List of international prime ministerial trips made by Paolo Gentiloni

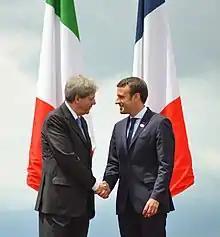
Gentiloni shaking hands with Emmanuel Macron at the 43rd G7 summit in Taormina, May 2017

This is a list of official trips made by Paolo Gentiloni, who served as the 57th Prime Minister of Italy from 12 December 2016 until 1 June 2018.